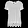
Label: Shirt